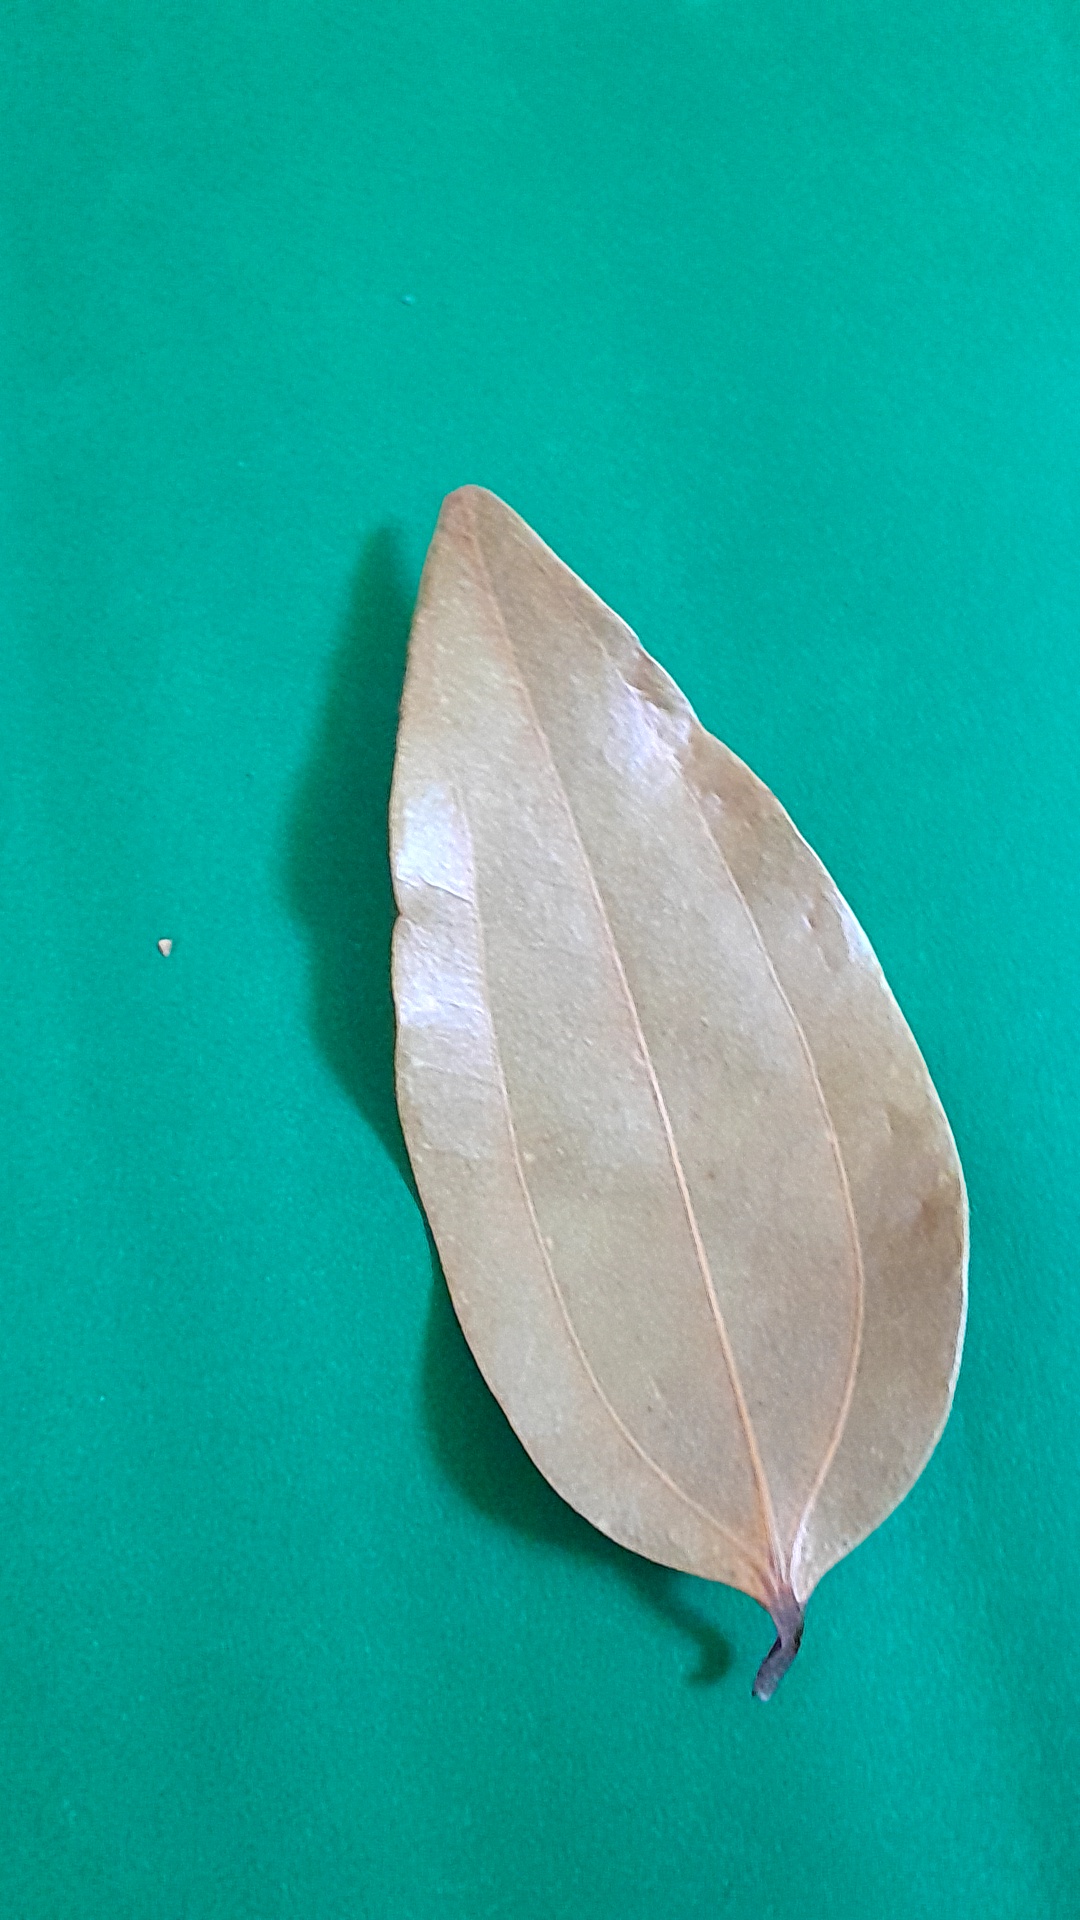
Label: Dry Leaf